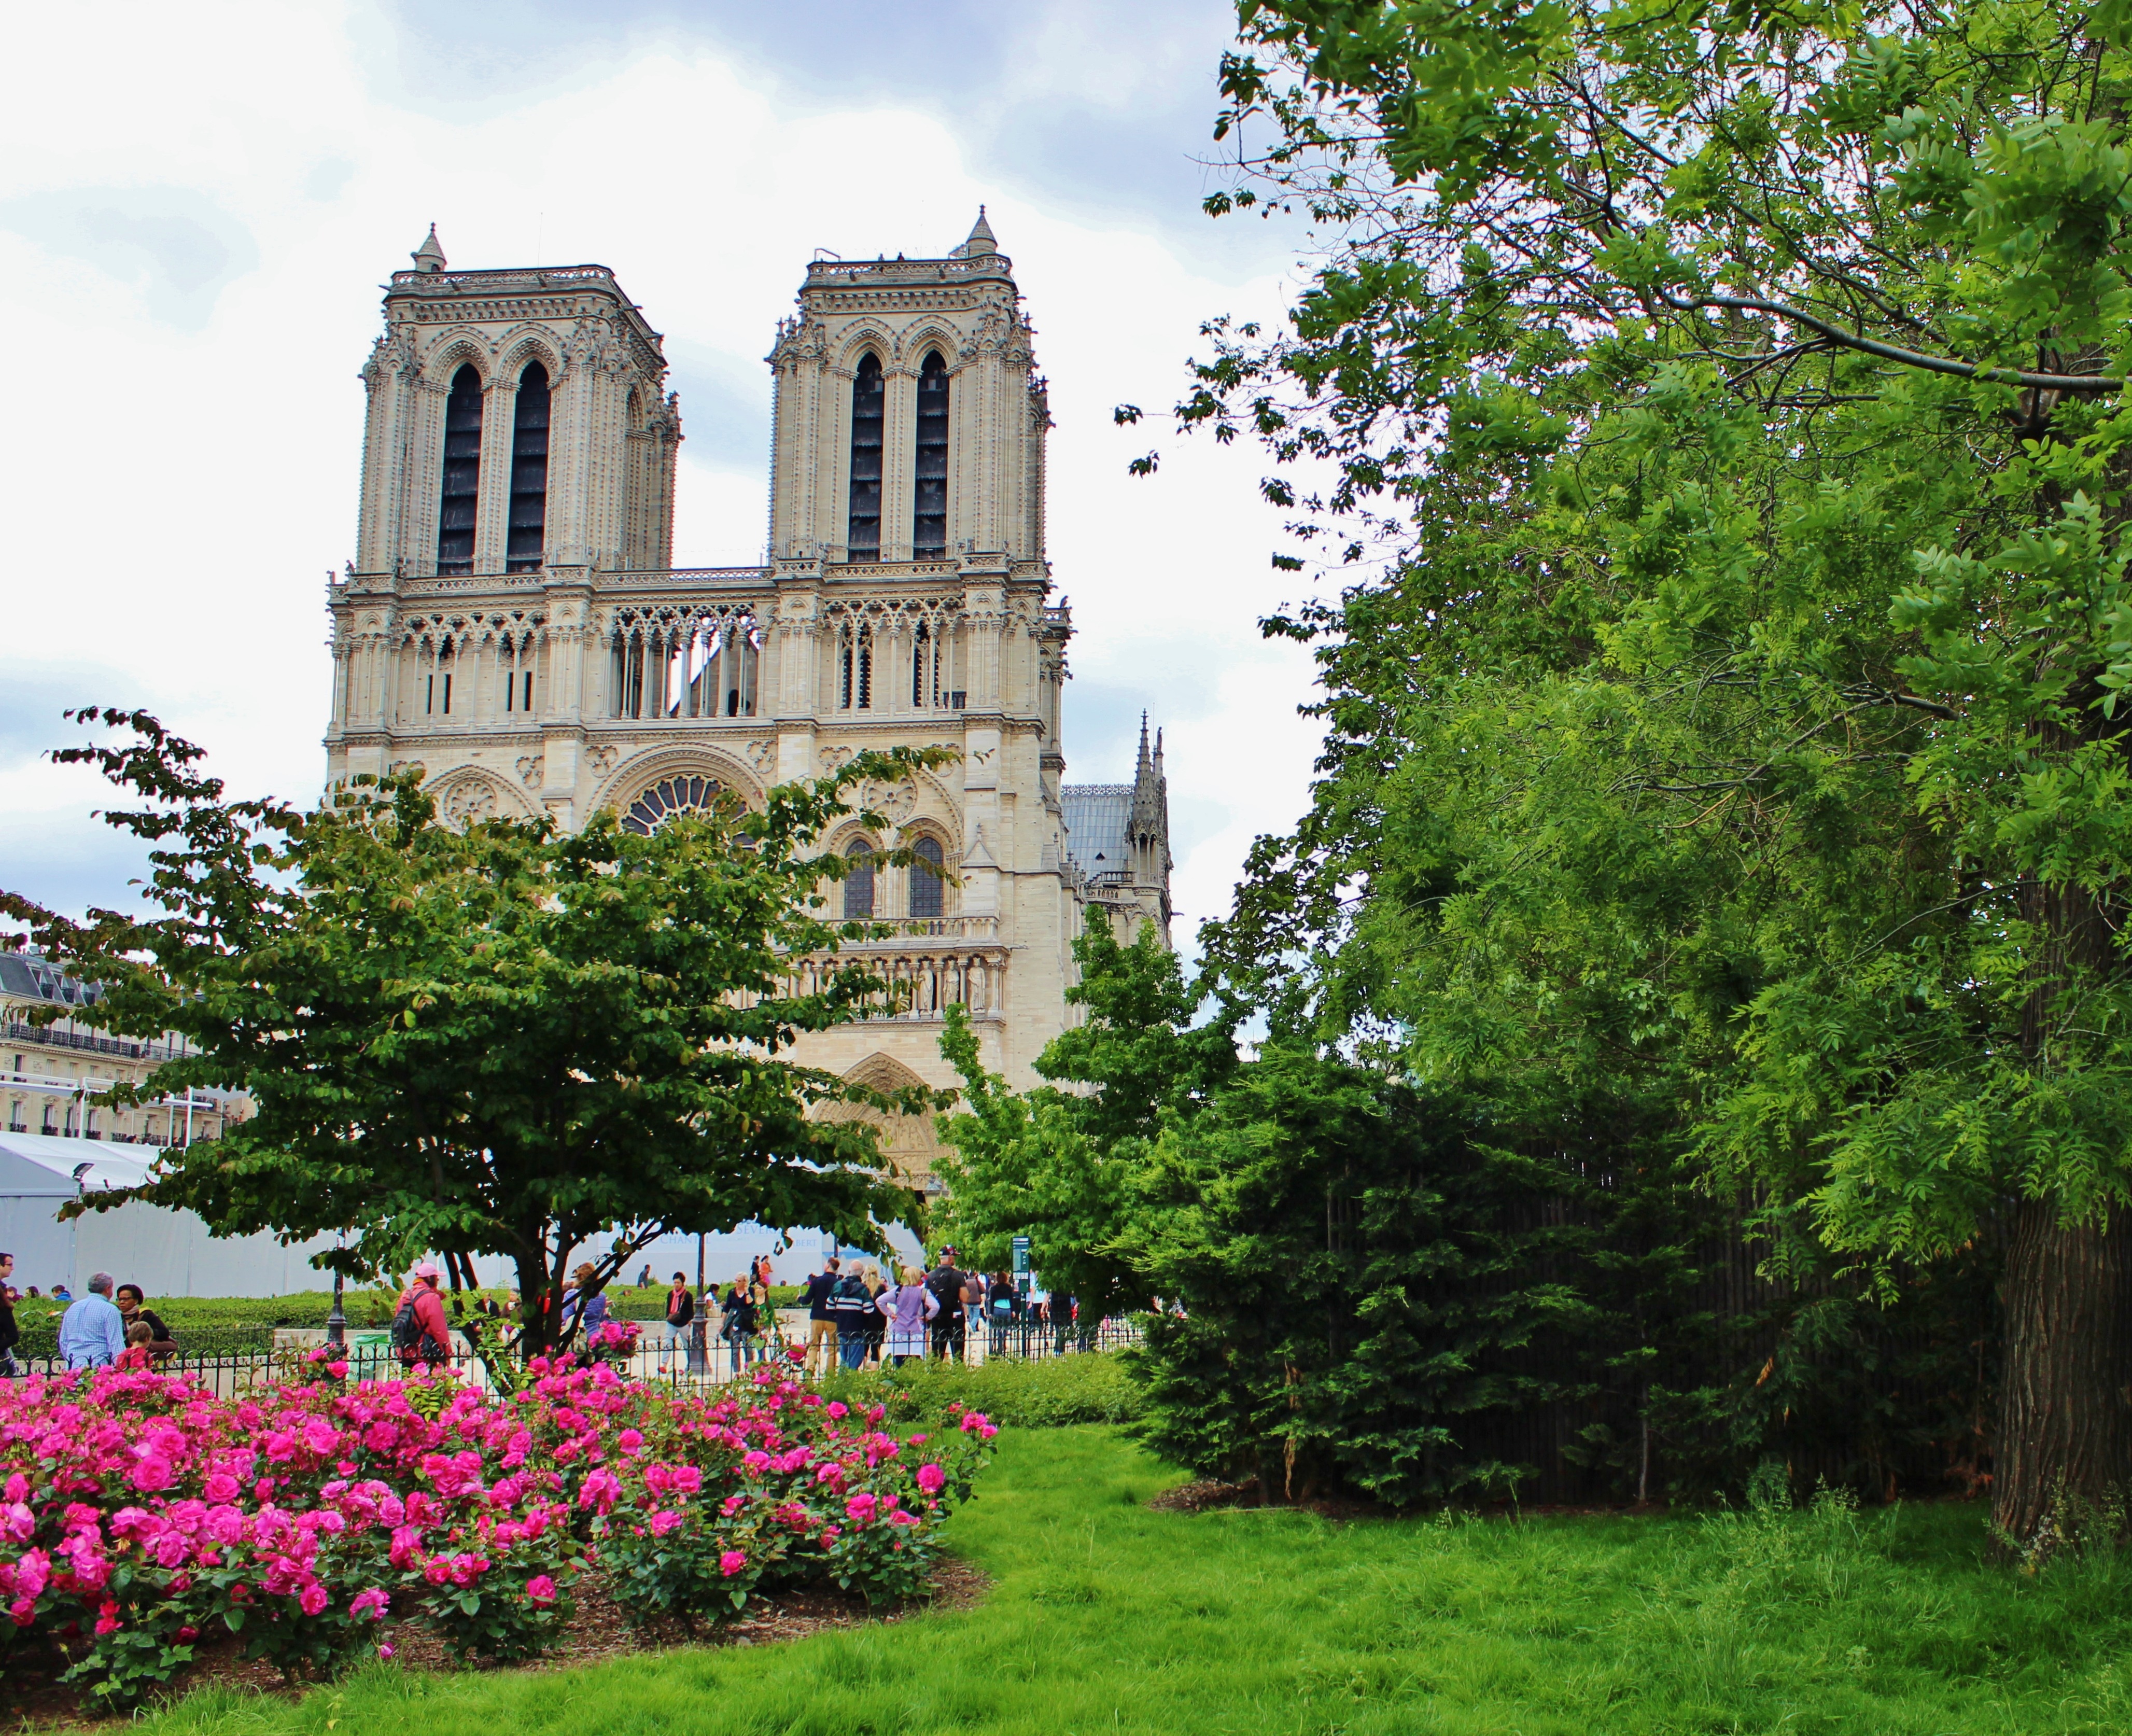
landscape, tree, nature, architecture, sky, flower, building, chateau, paris, monument, summer, france, spring, park, landmark, church, cathedral, historic, garden, tourism, plants, sculpture, outside, historical, estate, destinations, notre dame